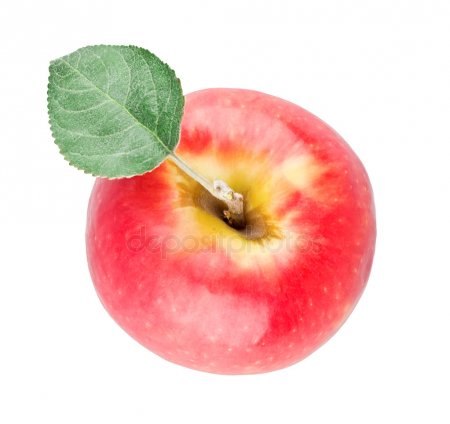
Labels: Apple leaf